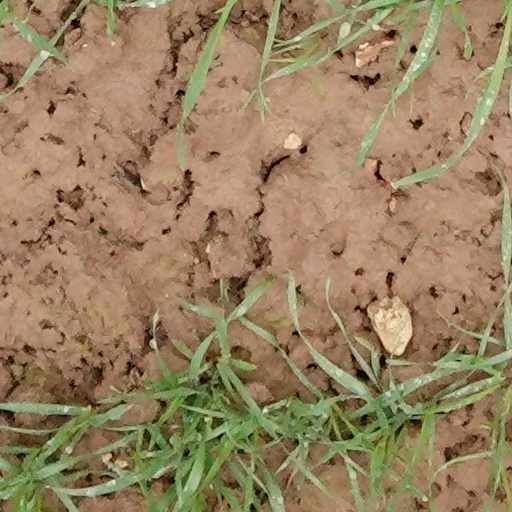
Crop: wheat